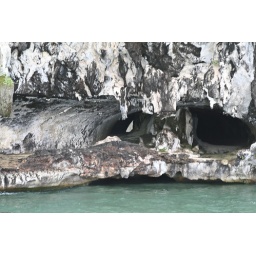
As limestone is such a soft rock the cliff is easily erroded by the ocean over the years.